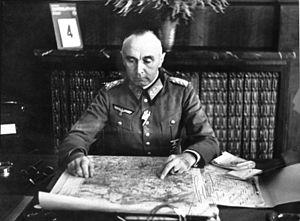
August Edler von Meyszner est un officier de la gendarmerie fédérale autrichienne né le 3 août 1886 à Graz, en Cisleithanie, et exécuté le 24 janvier 1947 à Belgrade.
Paul Bader est un General der Artillerie allemand qui a servi au sein de la Wehrmacht pendant la Seconde Guerre mondiale.